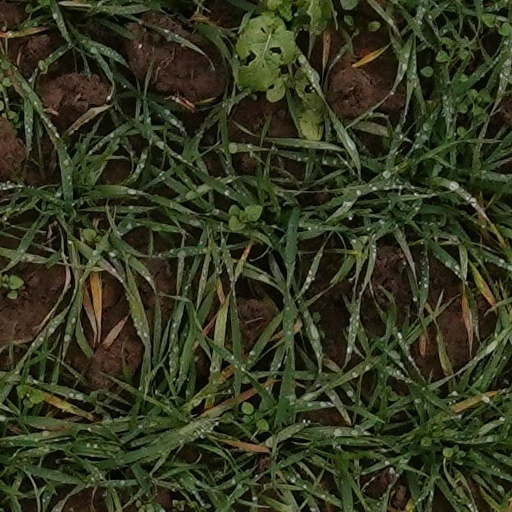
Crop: wheat